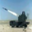
Label: rocket